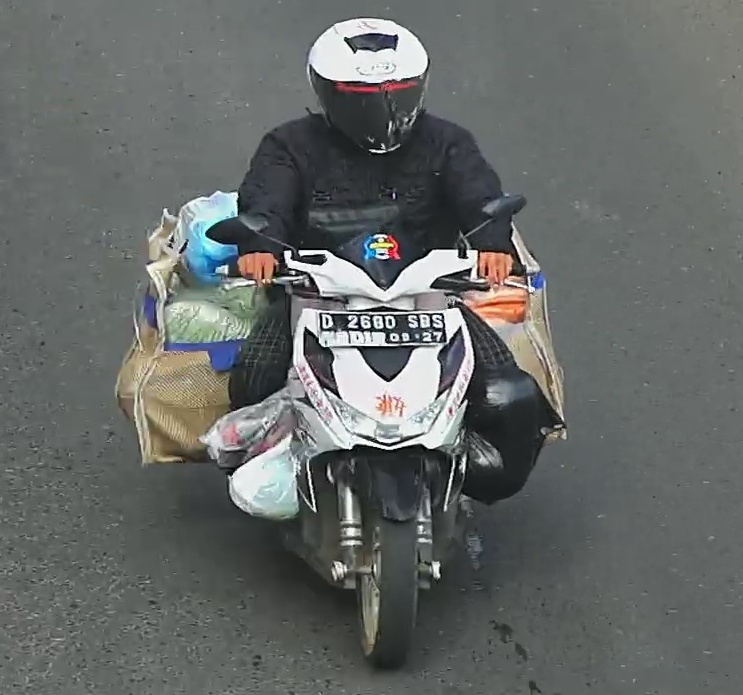
person-with-helmet: 1
person-without-helmet: 0